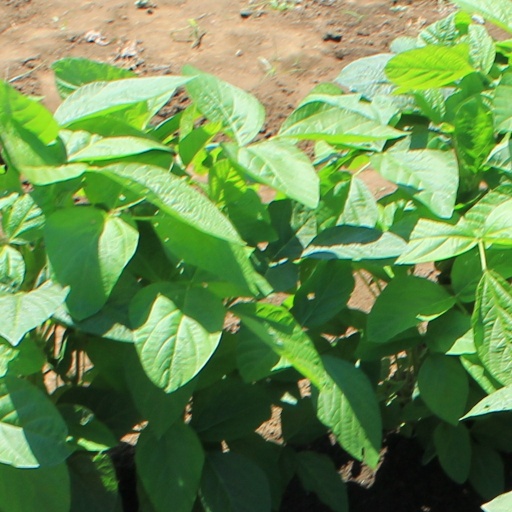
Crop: soybean